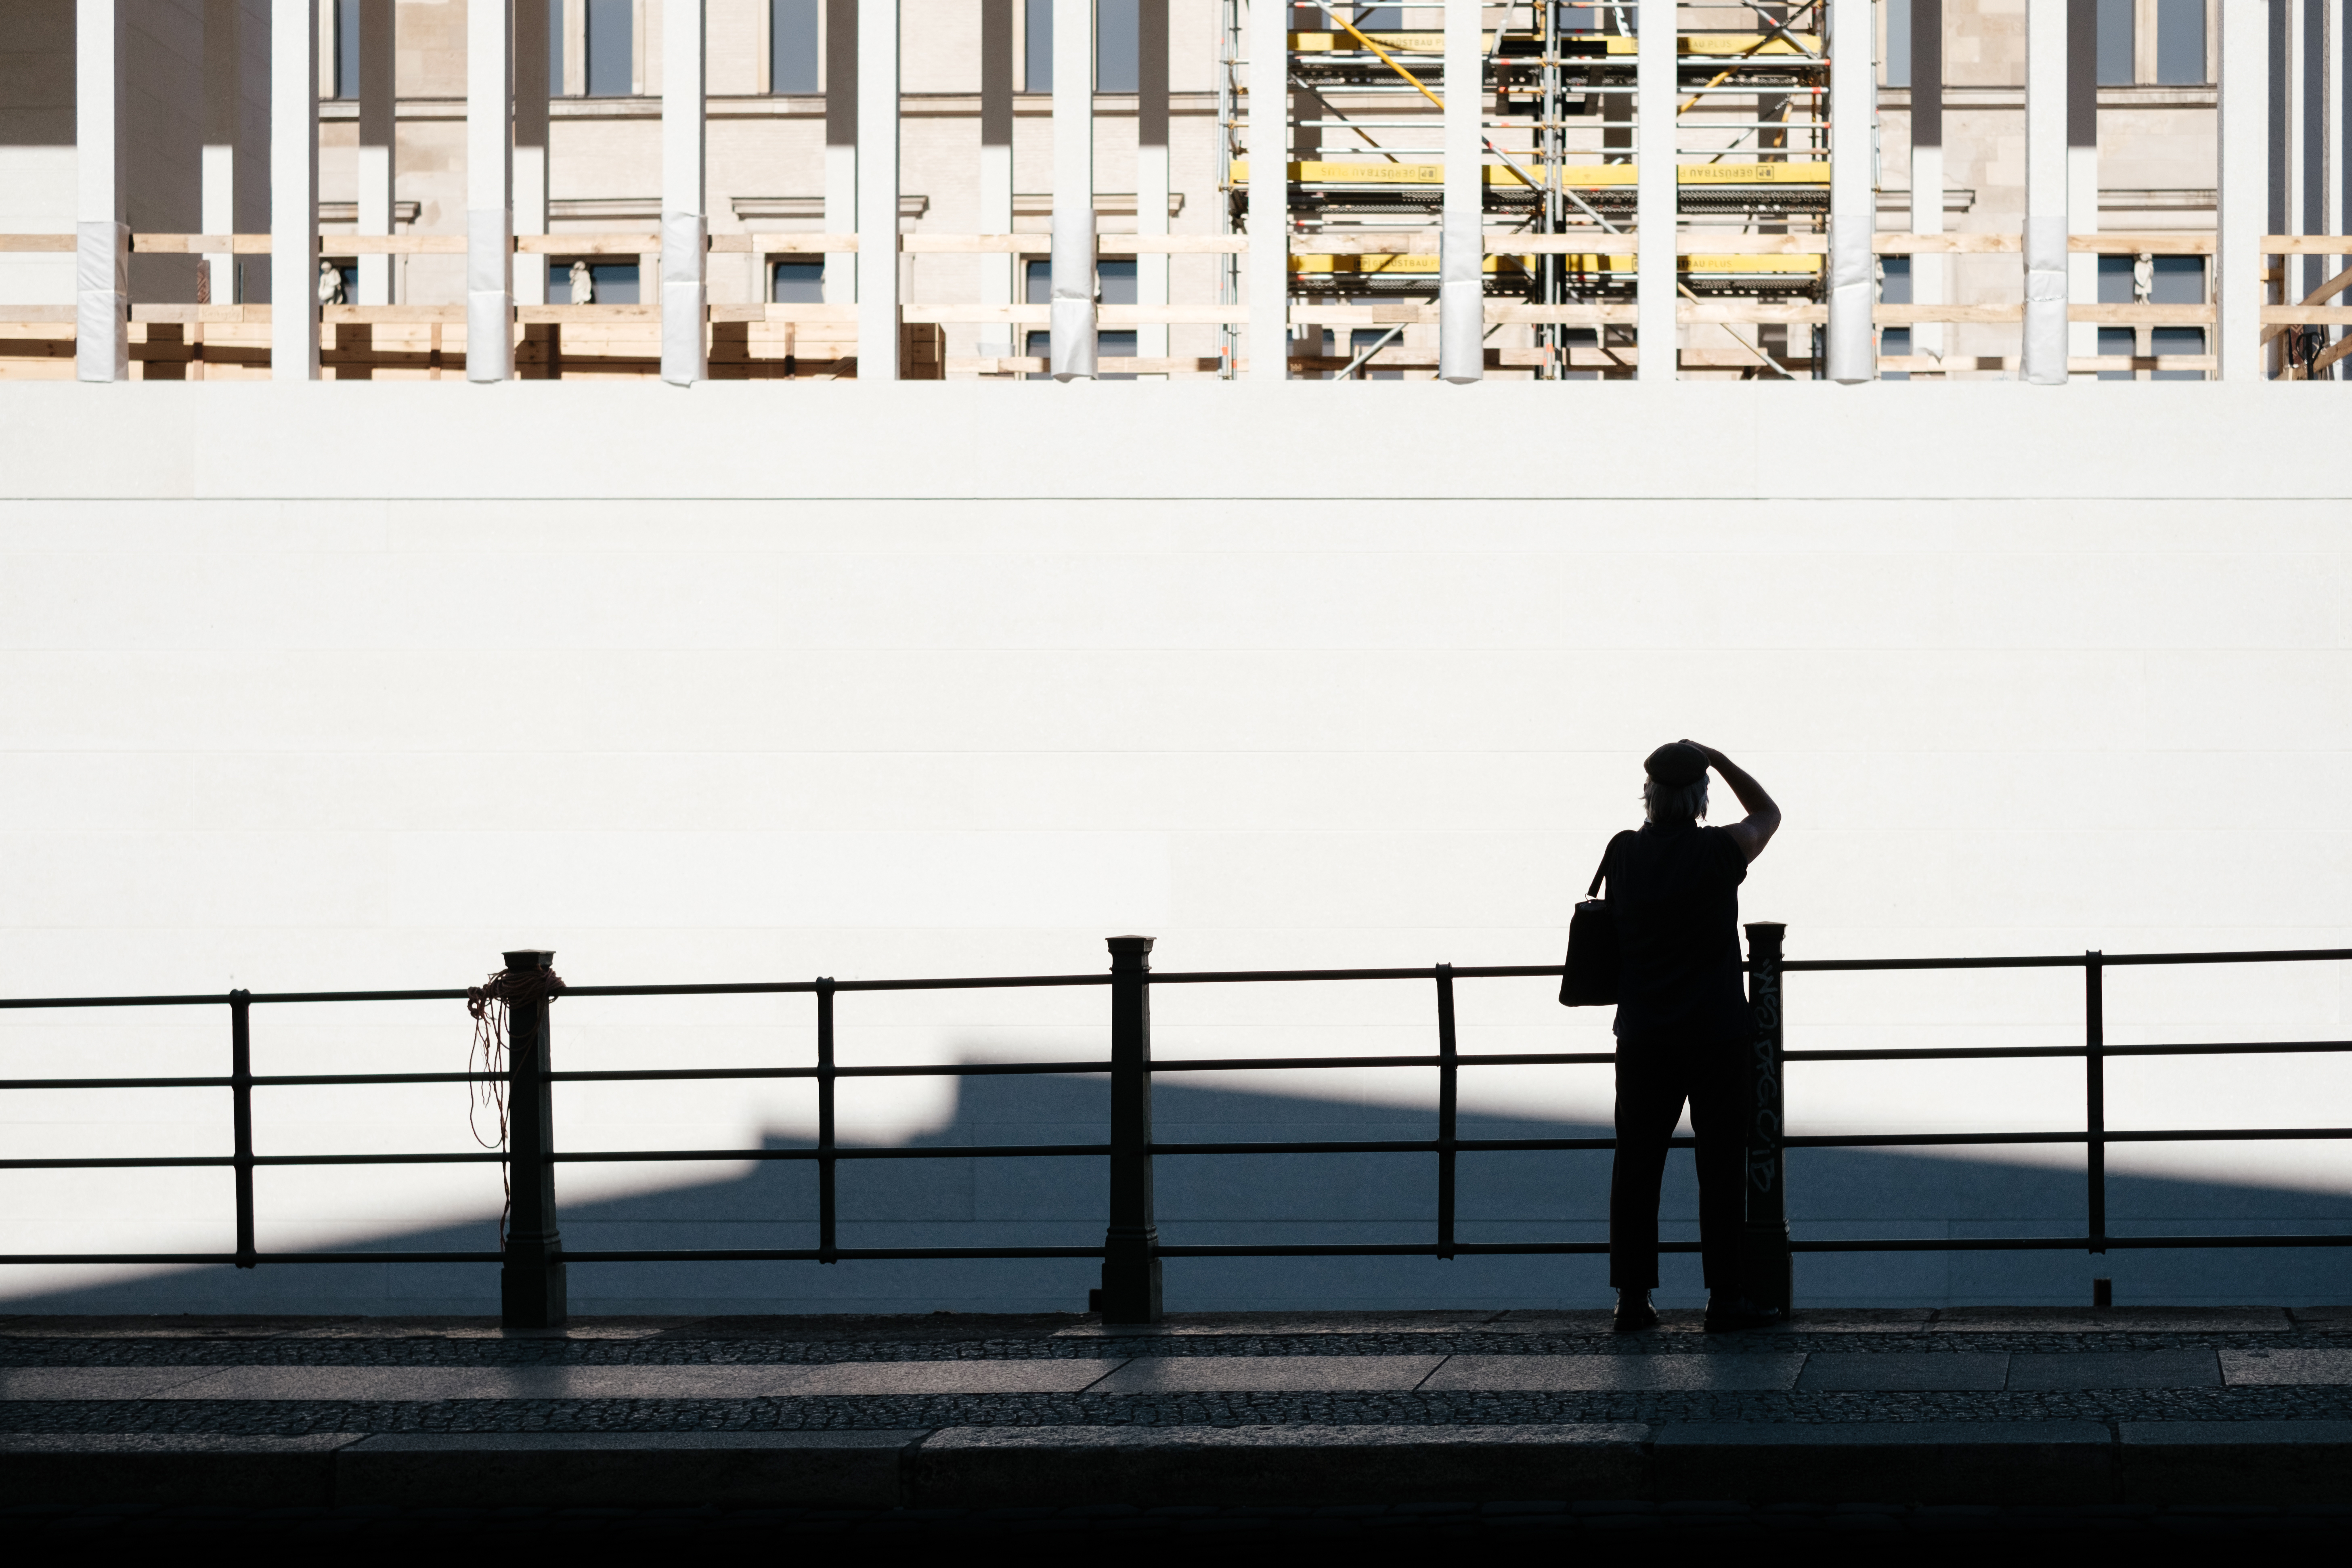
line, color, photograph, shape